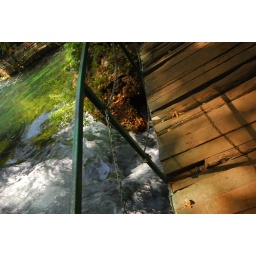
water rushes under the bridge